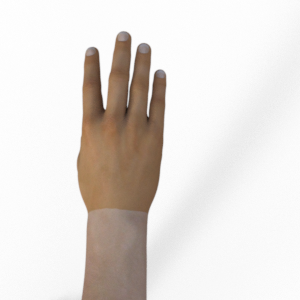
Label: paper